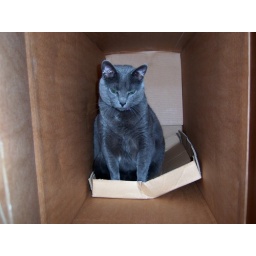
cat in the box